Dagmar Berne

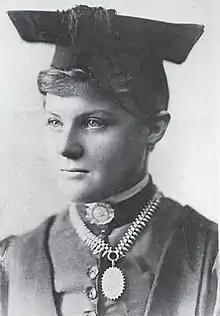
Dagmar Berne, circa 1890

Georgina Dagmar Berne (16 November 1866 – 22 August 1900) was an Australian medical doctor and the first female student to study medicine in Australia.